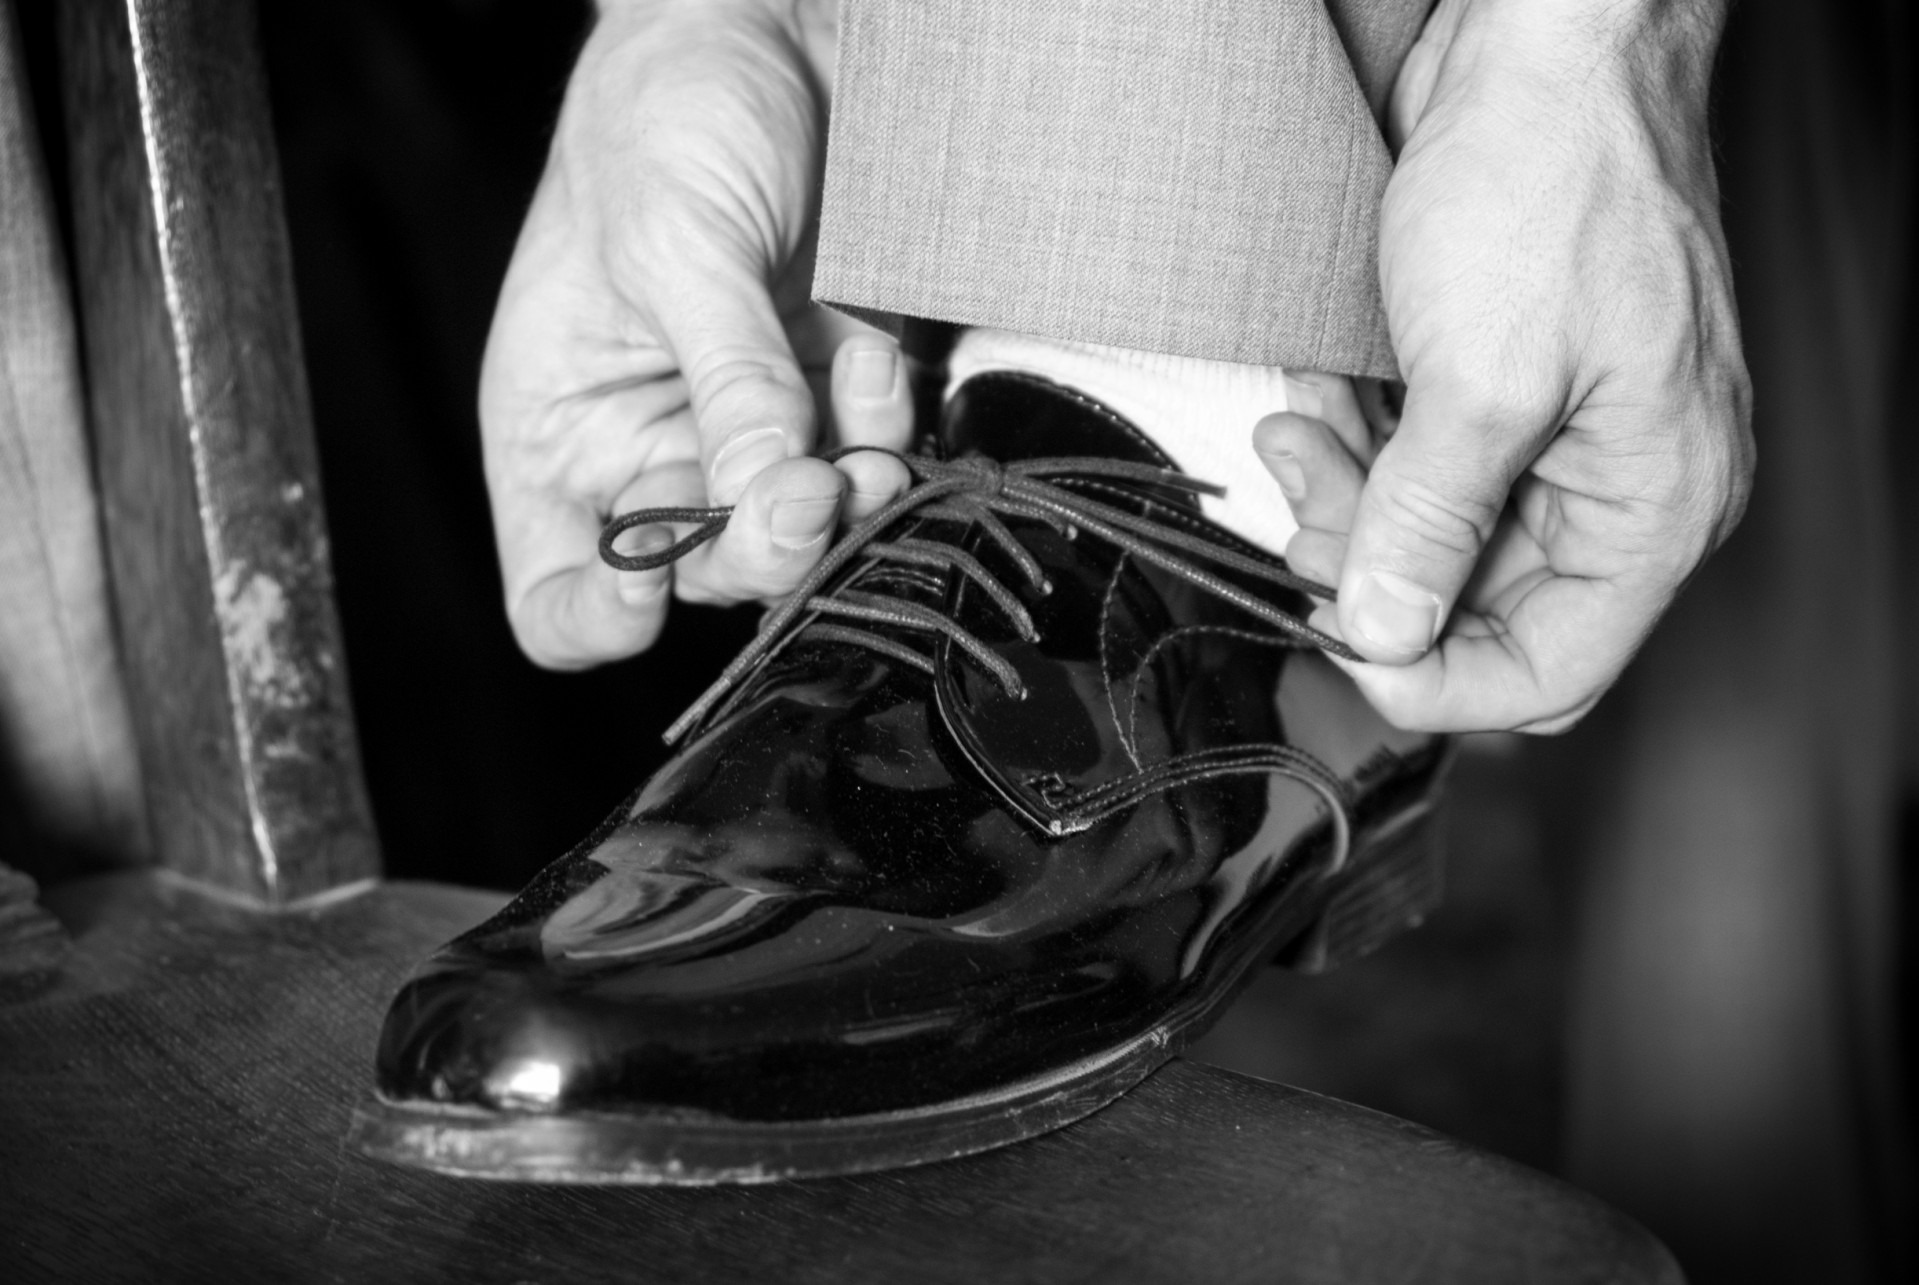
man, shoe, black and white, white, leg, black, monochrome, wedding, human body, shoes, sneakers, footwear, monochrome photography, wedding shoes, film noir, high heeled footwear, tying shoe